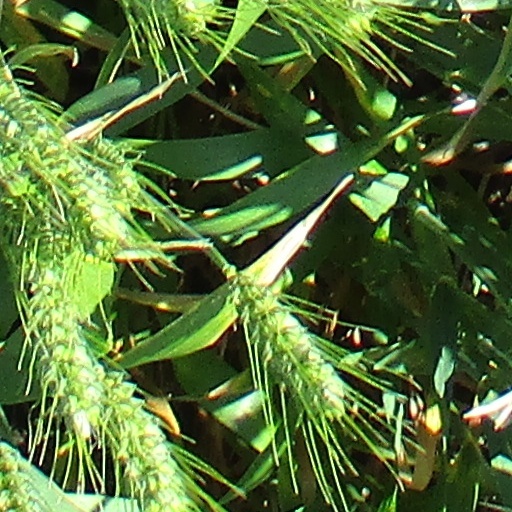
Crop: wheat